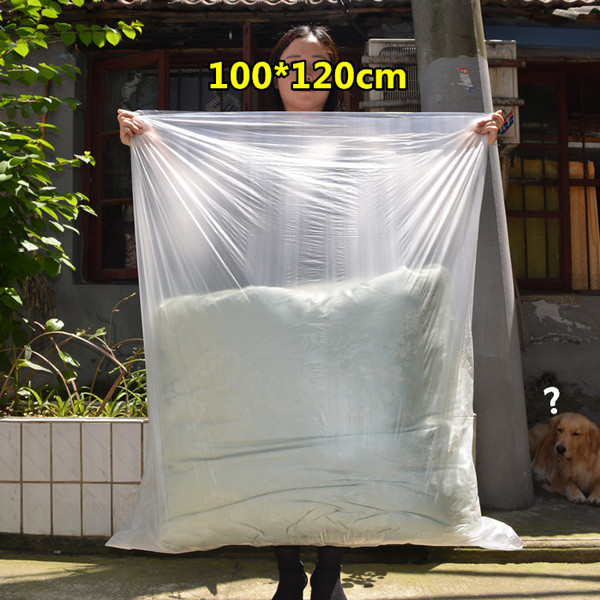
Label: plastic